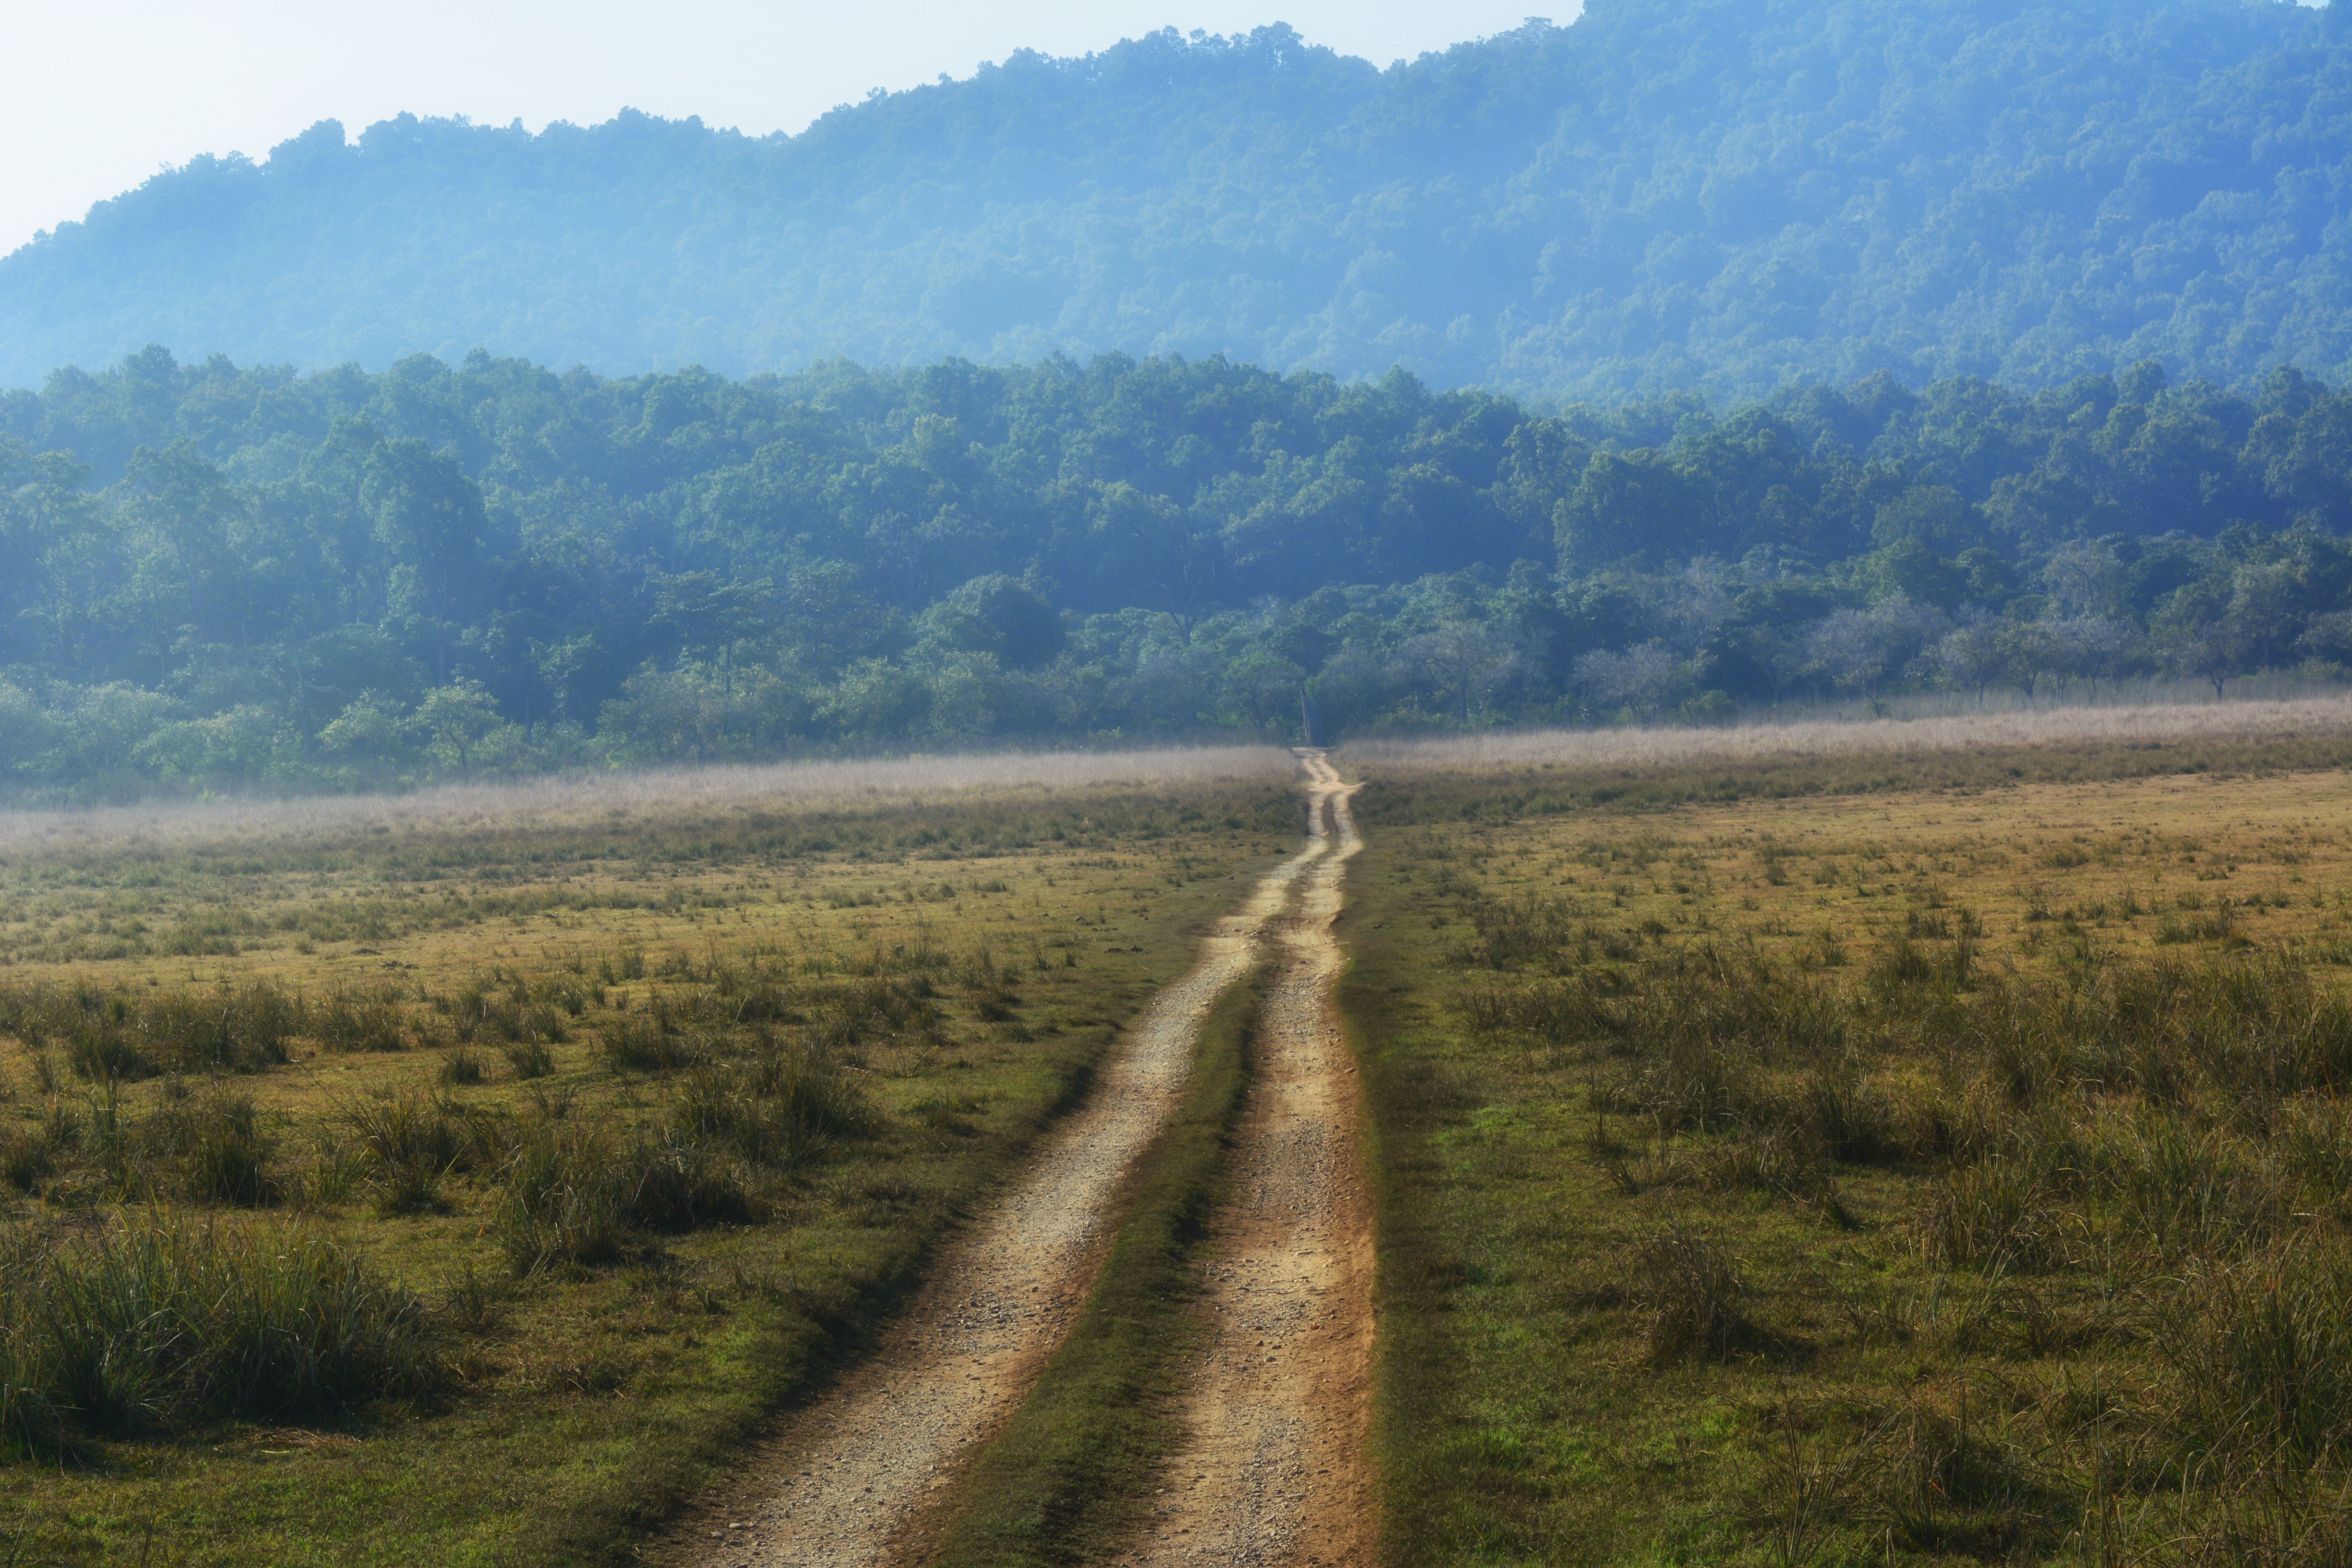
landscape, tree, nature, forest, wilderness, mountain, mist, field, meadow, prairie, morning, hill, valley, dirt road, reservoir, agriculture, ridge, plain, grassland, wetland, plateau, habitat, ecosystem, rural area, natural environment, geographical feature, atmospheric phenomenon, mountainous landforms